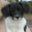
Label: dog